Stadion Breite

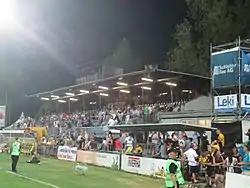
Mainstand Stadion Breite

Stadion Breite is a multi-purpose stadium in Schaffhausen, Switzerland. It is currently used mostly for football matches and was the home ground of FC Schaffhausen until they moved to LIPO Park Schaffhausen in 2017. The current capacity of the stadium is 7,300. The stadium has 1,028 covered seats, 262 uncovered seats and 6,010 standing places.